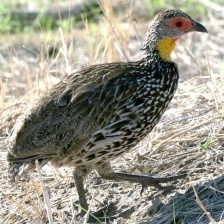
Species: BLACK FRANCOLIN
Scientific name: FRANCOLINUS FRANCOLINUS
ImageNet parent category: partridge